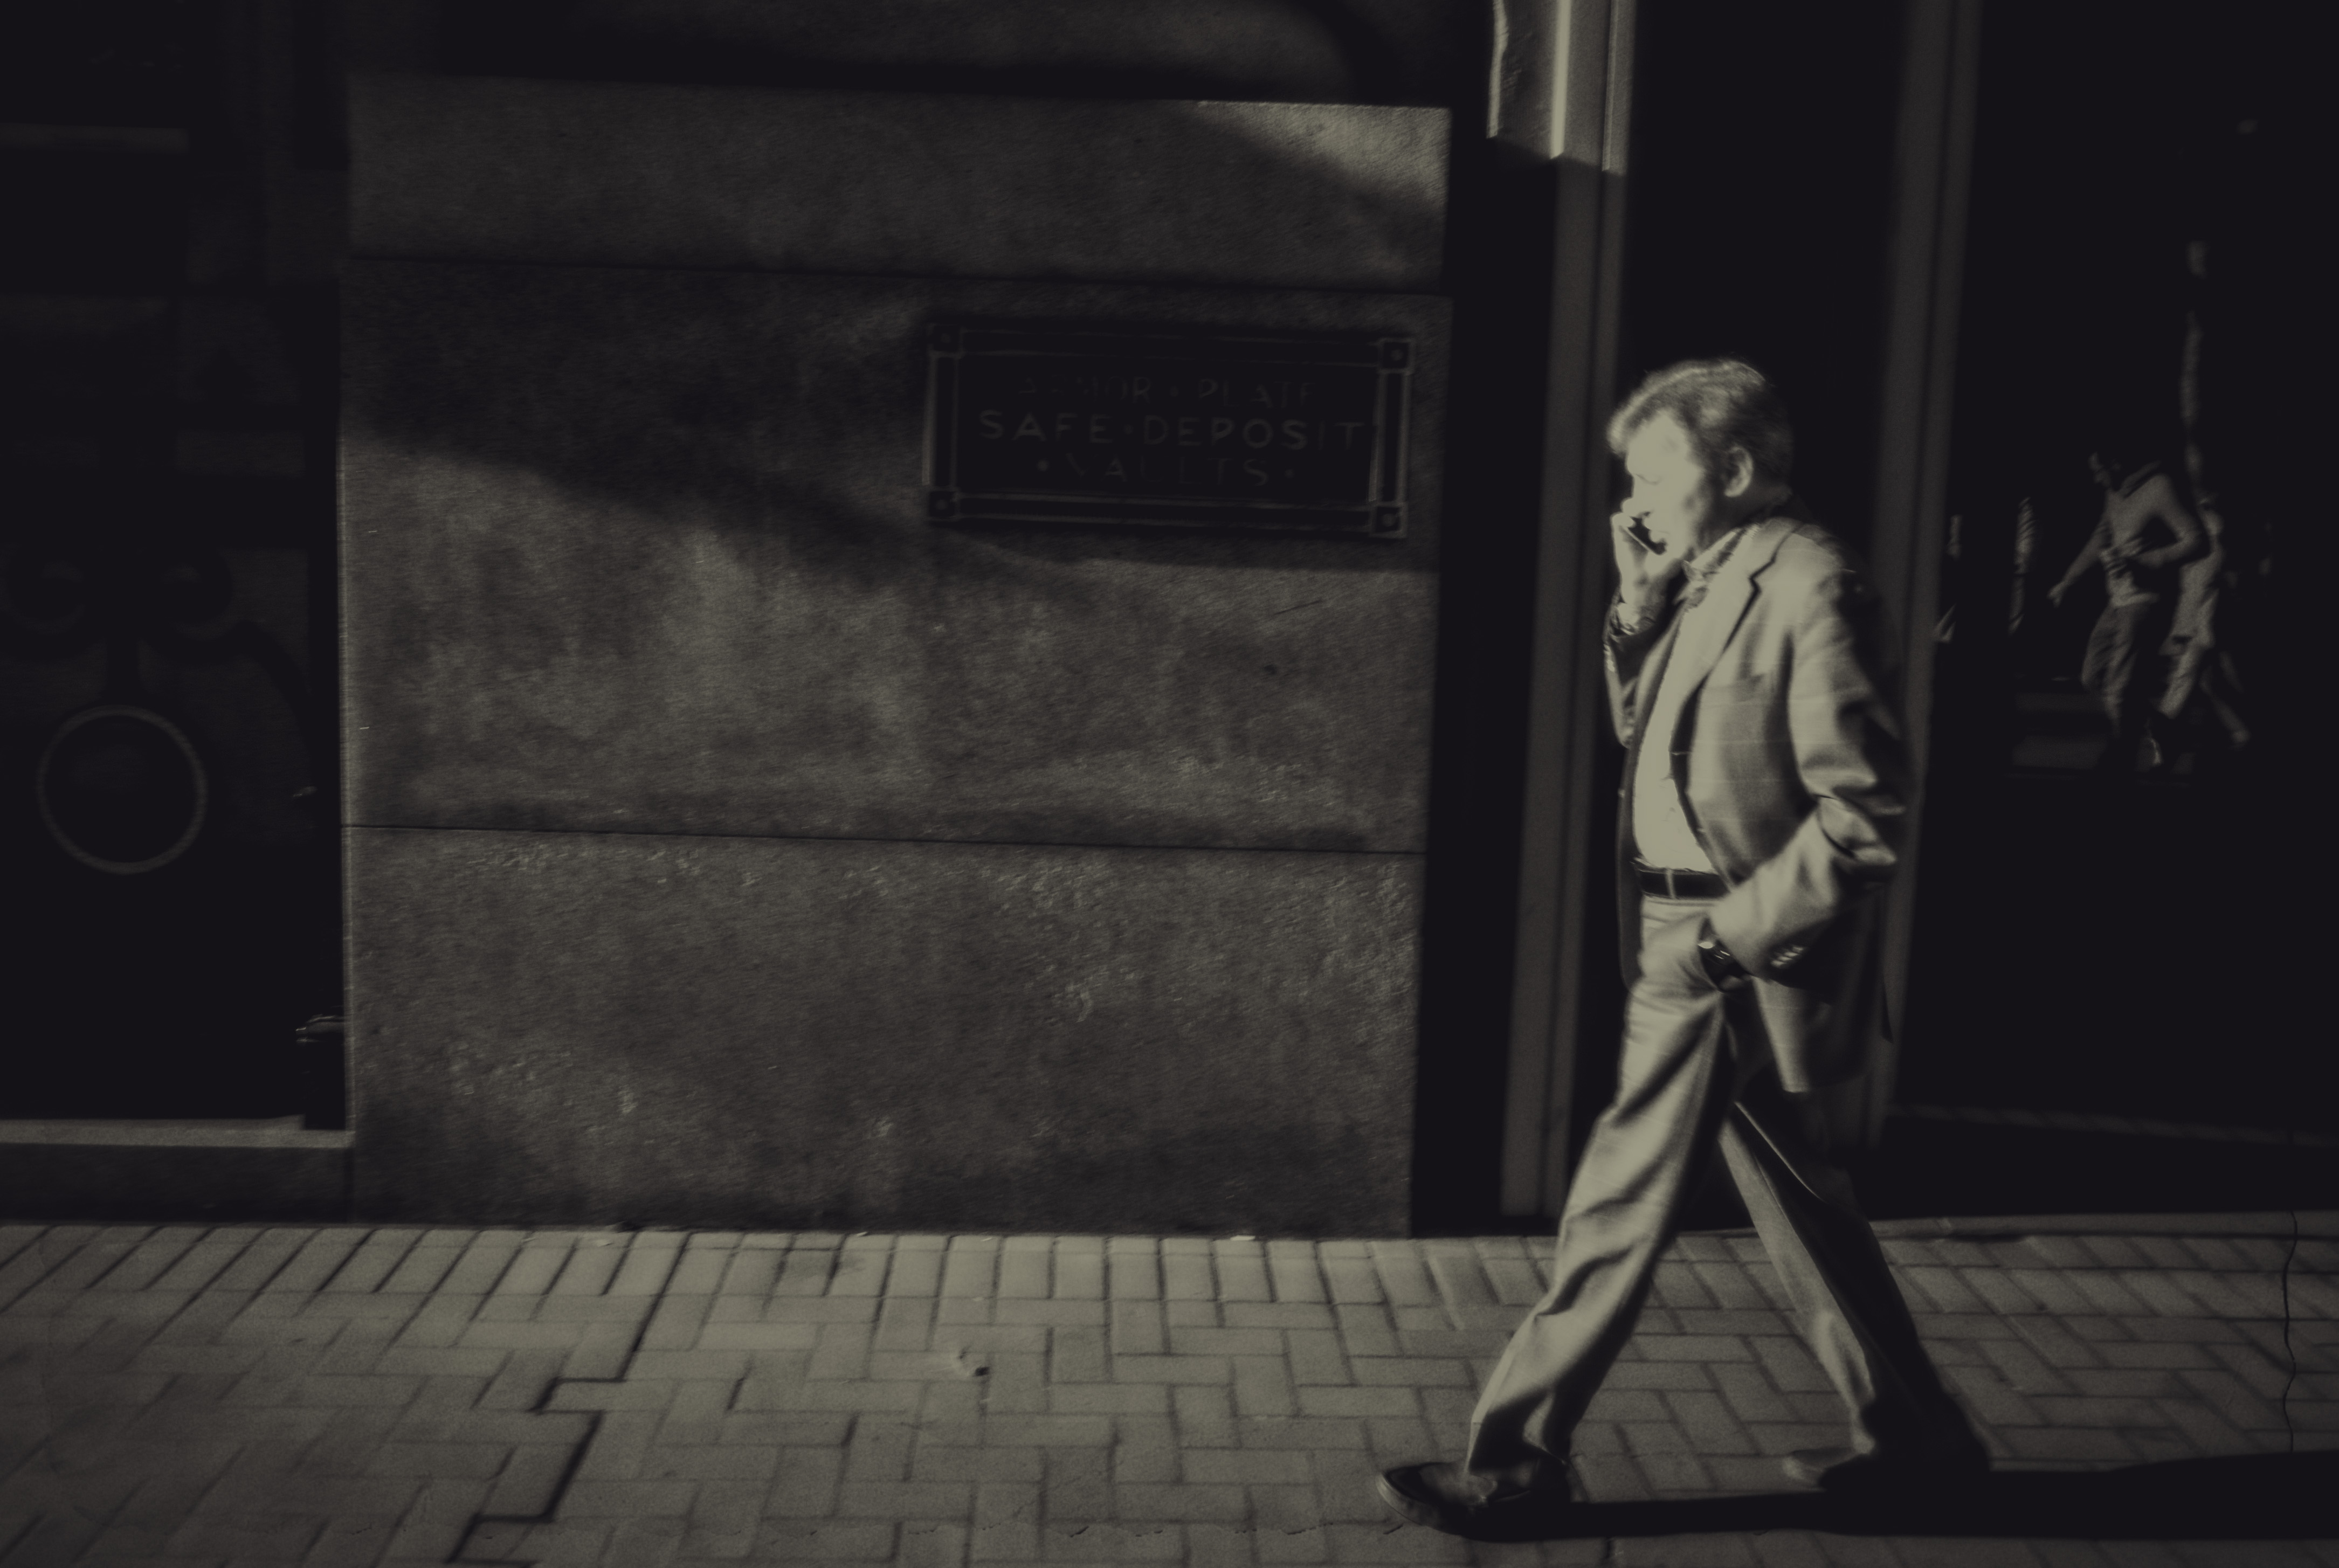
man, walking, light, black and white, white, photography, sidewalk, phone, shadow, darkness, black, monochrome, marketstreet, photograph, image, screenshot, 6ws, sixwordstory, monochrome photography, film noir